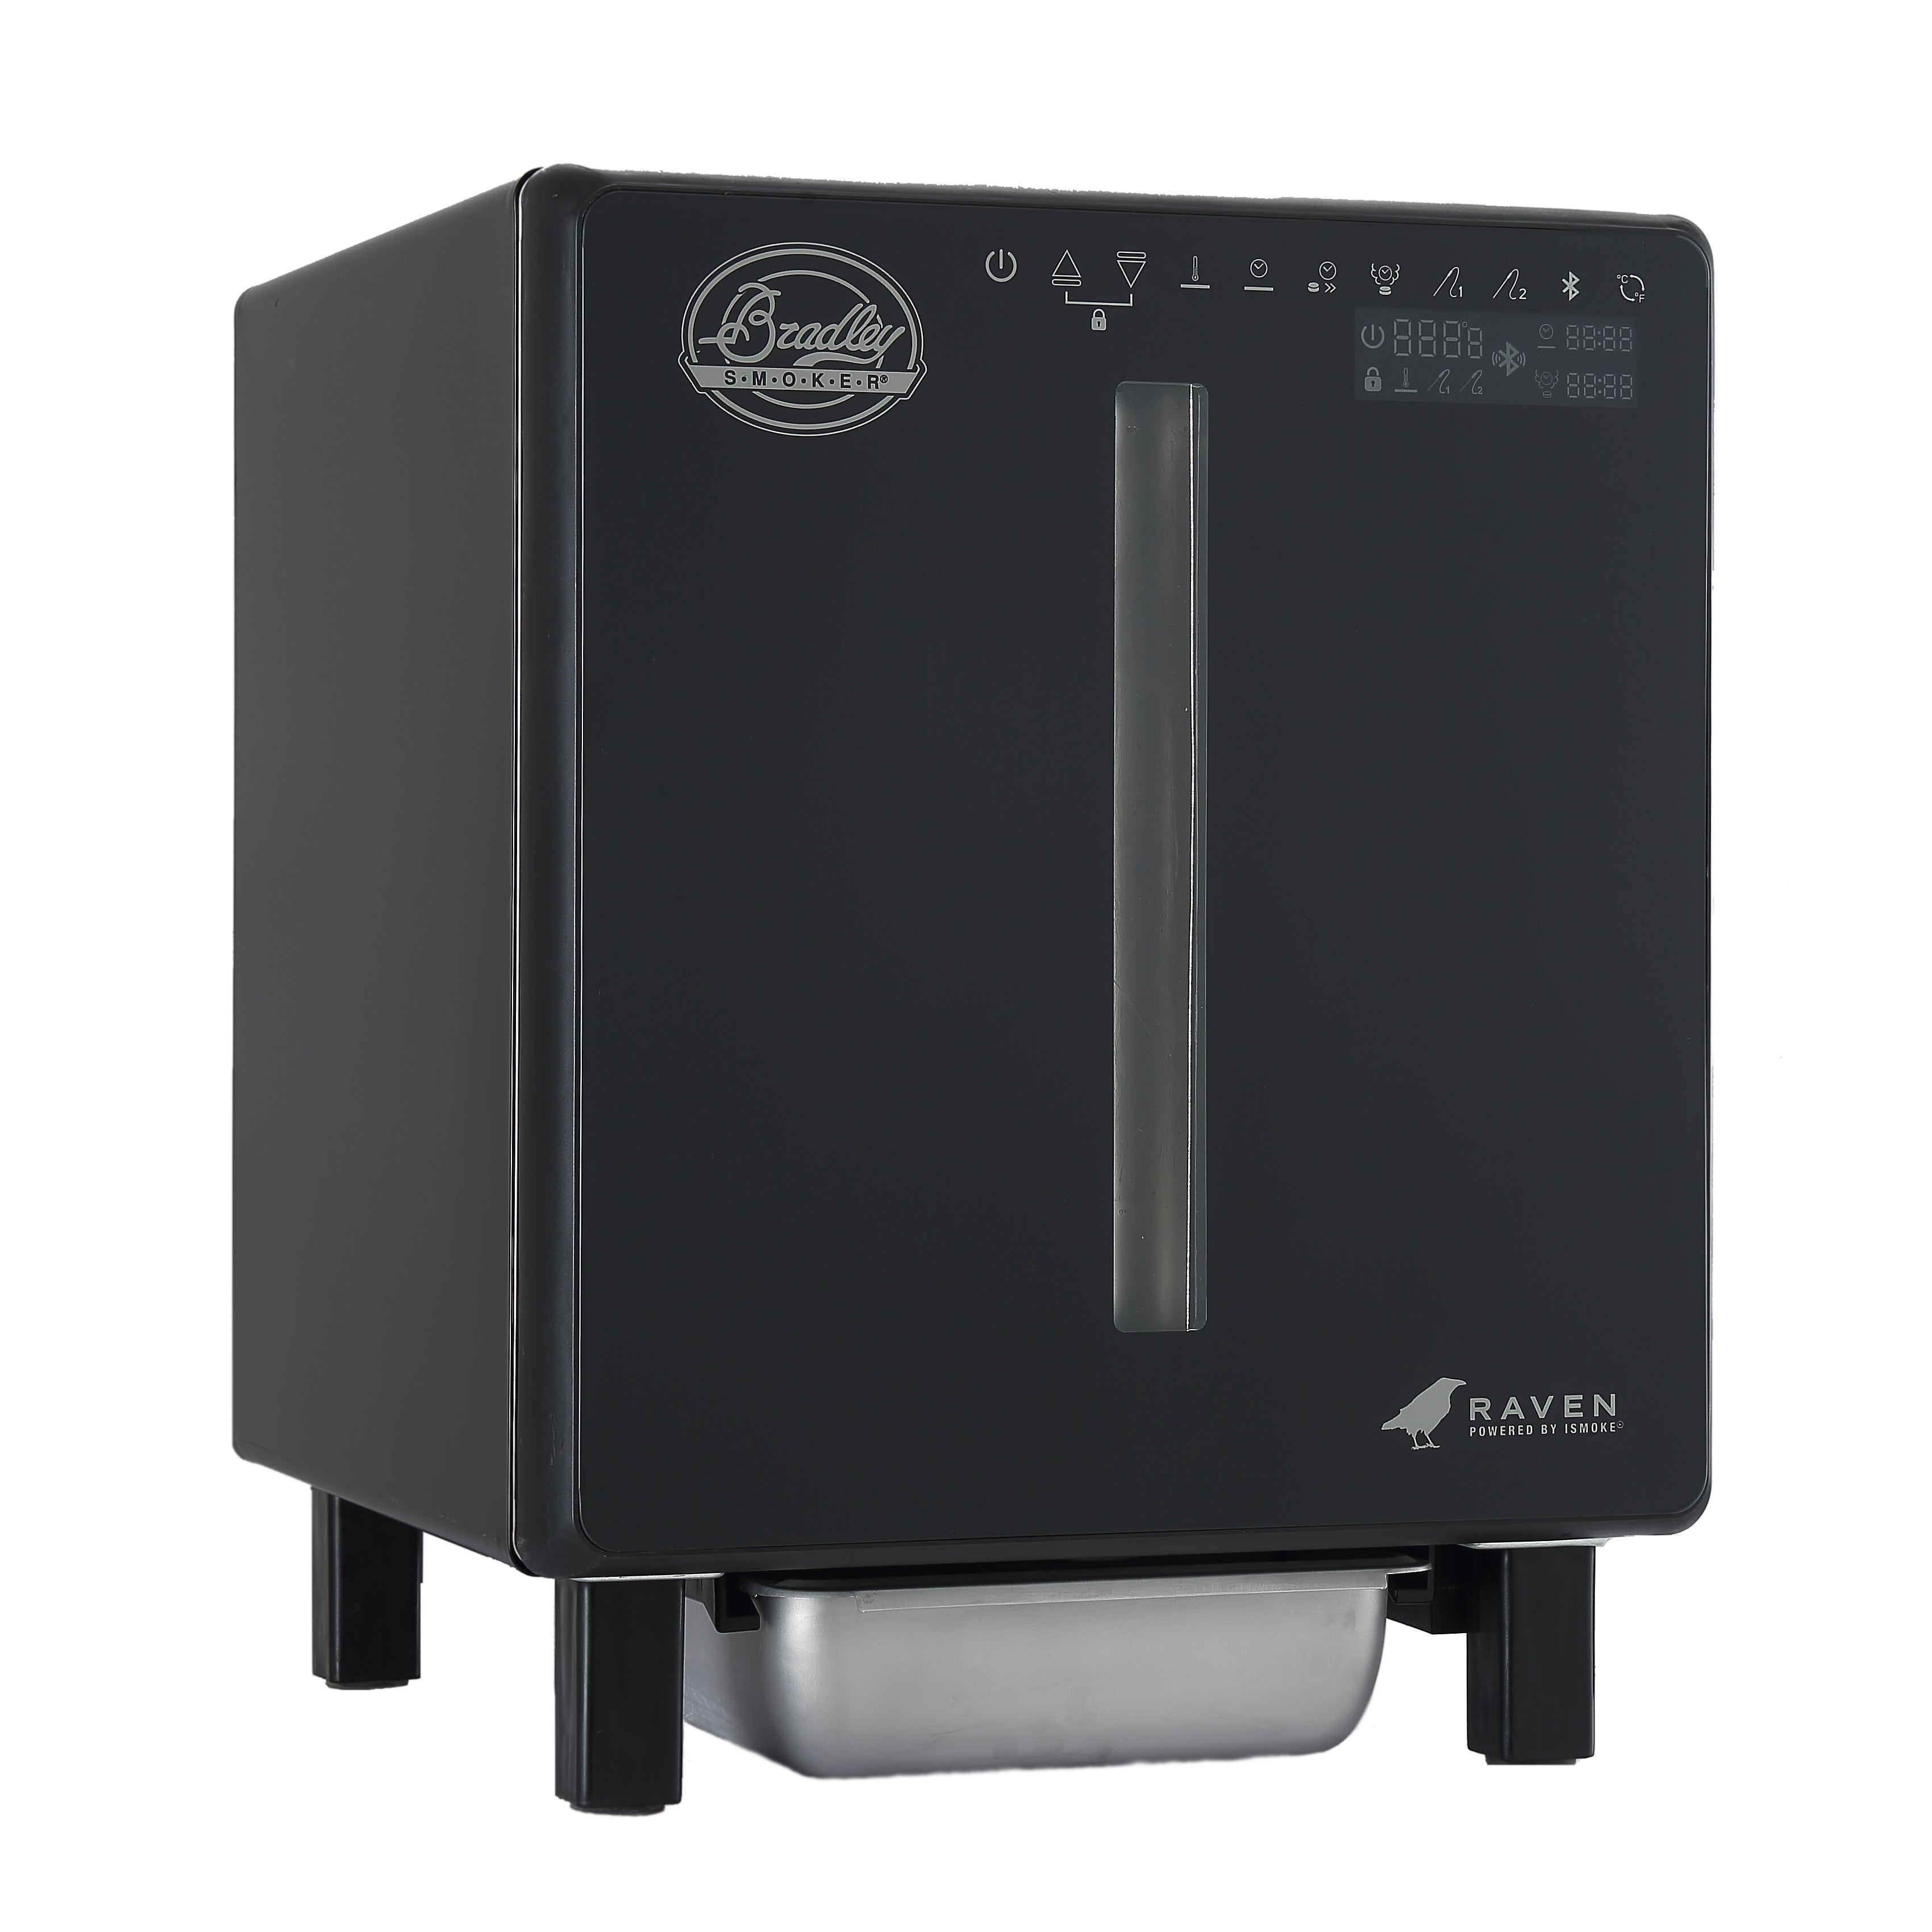
The Bradley Raven Electric Food Smoker
Brand: Roadmail
Say hello to the Bradley Raven Smoker, the ultimate Bluetooth-controlled electric food smoker designed to elevate your culinary experience. This durable electric smoker is not just a tool; it's your partner in the outdoor kitchen, putting you in complete control of every aspect of the food smoking process. The simplified Bradley Bisquette® feeding system, adjustable smoke intensity, and two meat probes with individual setpoint controls ensure you can create your culinary masterpieces with precision and confidence. Features: All powder-coated exterior for long-lasting appeal Easy-to-clean tempered glass door with built-in digital touch control Two meat probes with individual setpoint controls Integrated Bluetooth control Time, Temperature and Smoke can all be controlled via Bluetooth via the App Bradley iSmoke™ App connected Simplified bisquette feeding mechanism Increased insulation for better heat retention Variable smoke intensity selectable intervals between 20, 30, or 40 minutes Raven is a Bradley Smart Smoker™ Heat & Smoke is PID Controlled for super accuracy The Bradley Raven Smoker is an easy-to-use bluetooth-controlled electric food smoker that makes it easier than ever to prepare mouthwatering meals. The Bradley Raven is all electric, making it perfect for outdoor chefs who want something versatile and adaptable for smoking and cooking a wide variety of foods. It allows precise control over heat, and maintains the temperature you set throughout the day - with less than a 2% variance. Impressive features include a simplified bisquette feeding system, adjustable smoke intensity, two meat probes with individual setpoint controls, and a powder-coated exterior for long-lasting appeal. Temperature, time, and smoke are all completely controllable via bluetooth through the Bradley iSmoke™ app; simply download it to your phone and enjoy easy setup and management from anywhere. Technical Specifications: Weight 29.7 kg Dimensions 650 x 515 x 553 mm Main Heating Element 1000 Watts (2 x 500 Watt elements) Bisquette Burner 100 -300 Watts Internal Volume 100 Litres 4 x Cooking Racks Rack Size 450 x 413 x 474 mm Cook Time Adjustable Range from 1 Minute to 10 Hours Cook Time Adjustable Increment: 1 min at a time Smoker Internal Operating Temperature Range 30 -160℃/86 -320°F Adjustable Probe Target Temperature Range 5 -100℃/41 -212°F (in 1C increments)
Category: Home & Garden > Kitchen & Dining > Kitchen Appliances > Food Smokers